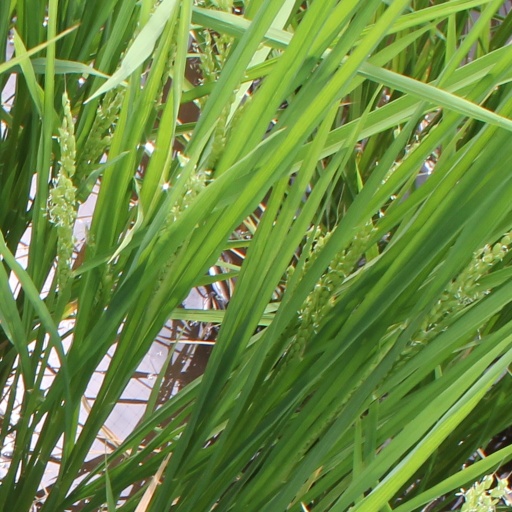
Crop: rice